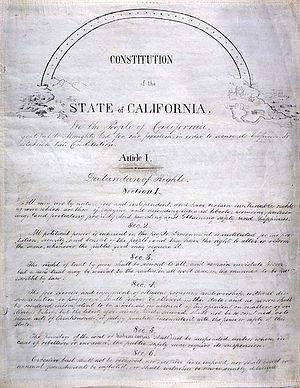
La constitution de la Californie est le document qui établit et décrit les devoirs, pouvoirs, la structure et la fonction du gouvernement de l'État de Californie, aux États-Unis. La constitution originelle, adoptée en 1849 par la République de Californie précédant l'accession de la Californie au statut d'État le 9 septembre 1850, a été supplantée par la constitution actuelle, qui a été ratifiée en 1879. Depuis 1911, la Constitution de la Californie a été amendée à peu près 425 fois, entre autres par la Proposition 13. Elle est ainsi la troisième constitution la plus longue du monde, et a été décrite comme « l'exemple parfait de ce qu'une constitution ne devrait pas être ».